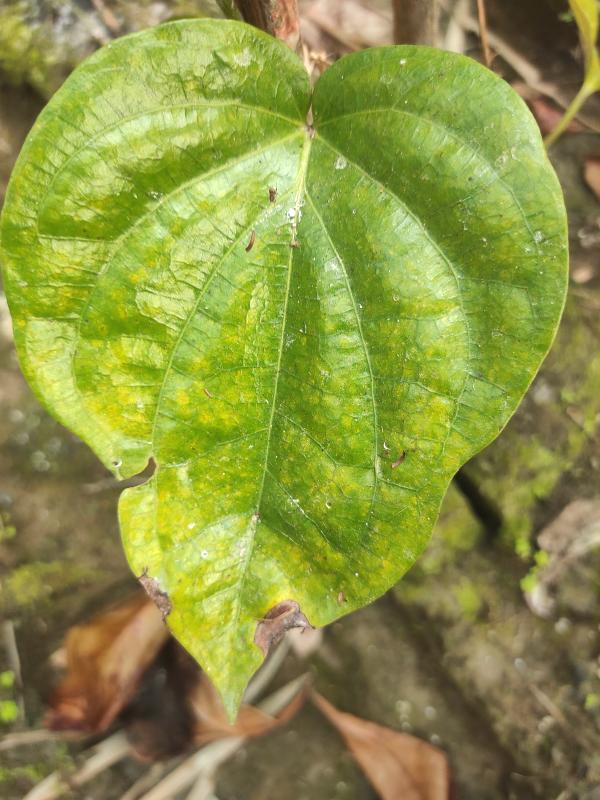
Label: Fungal_Brown_Spot_Disease